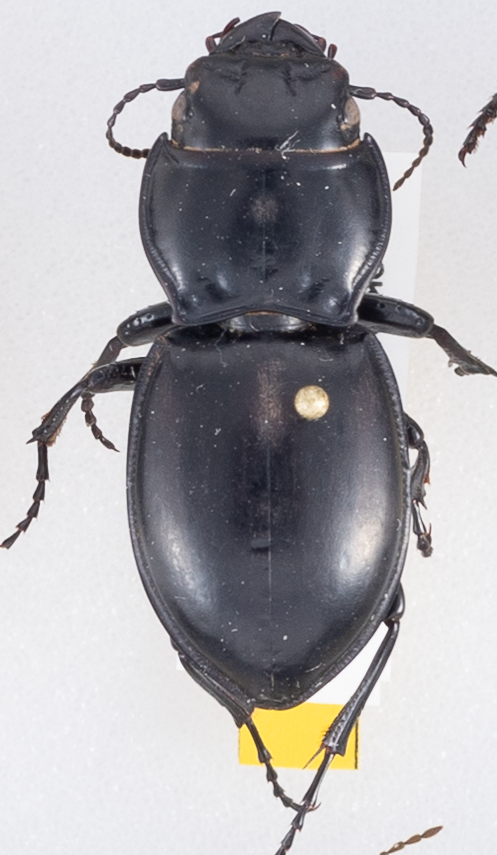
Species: Pasimachus californicus
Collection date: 2018-08-08
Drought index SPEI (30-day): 0.47
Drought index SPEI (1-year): -0.62
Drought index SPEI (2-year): -0.62